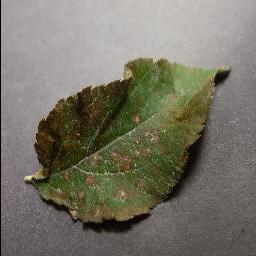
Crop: apple
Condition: cedar_rust